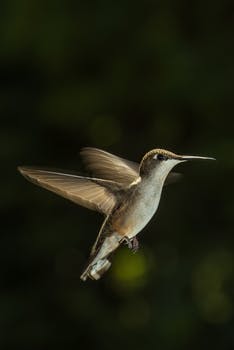
Label: No Watermark